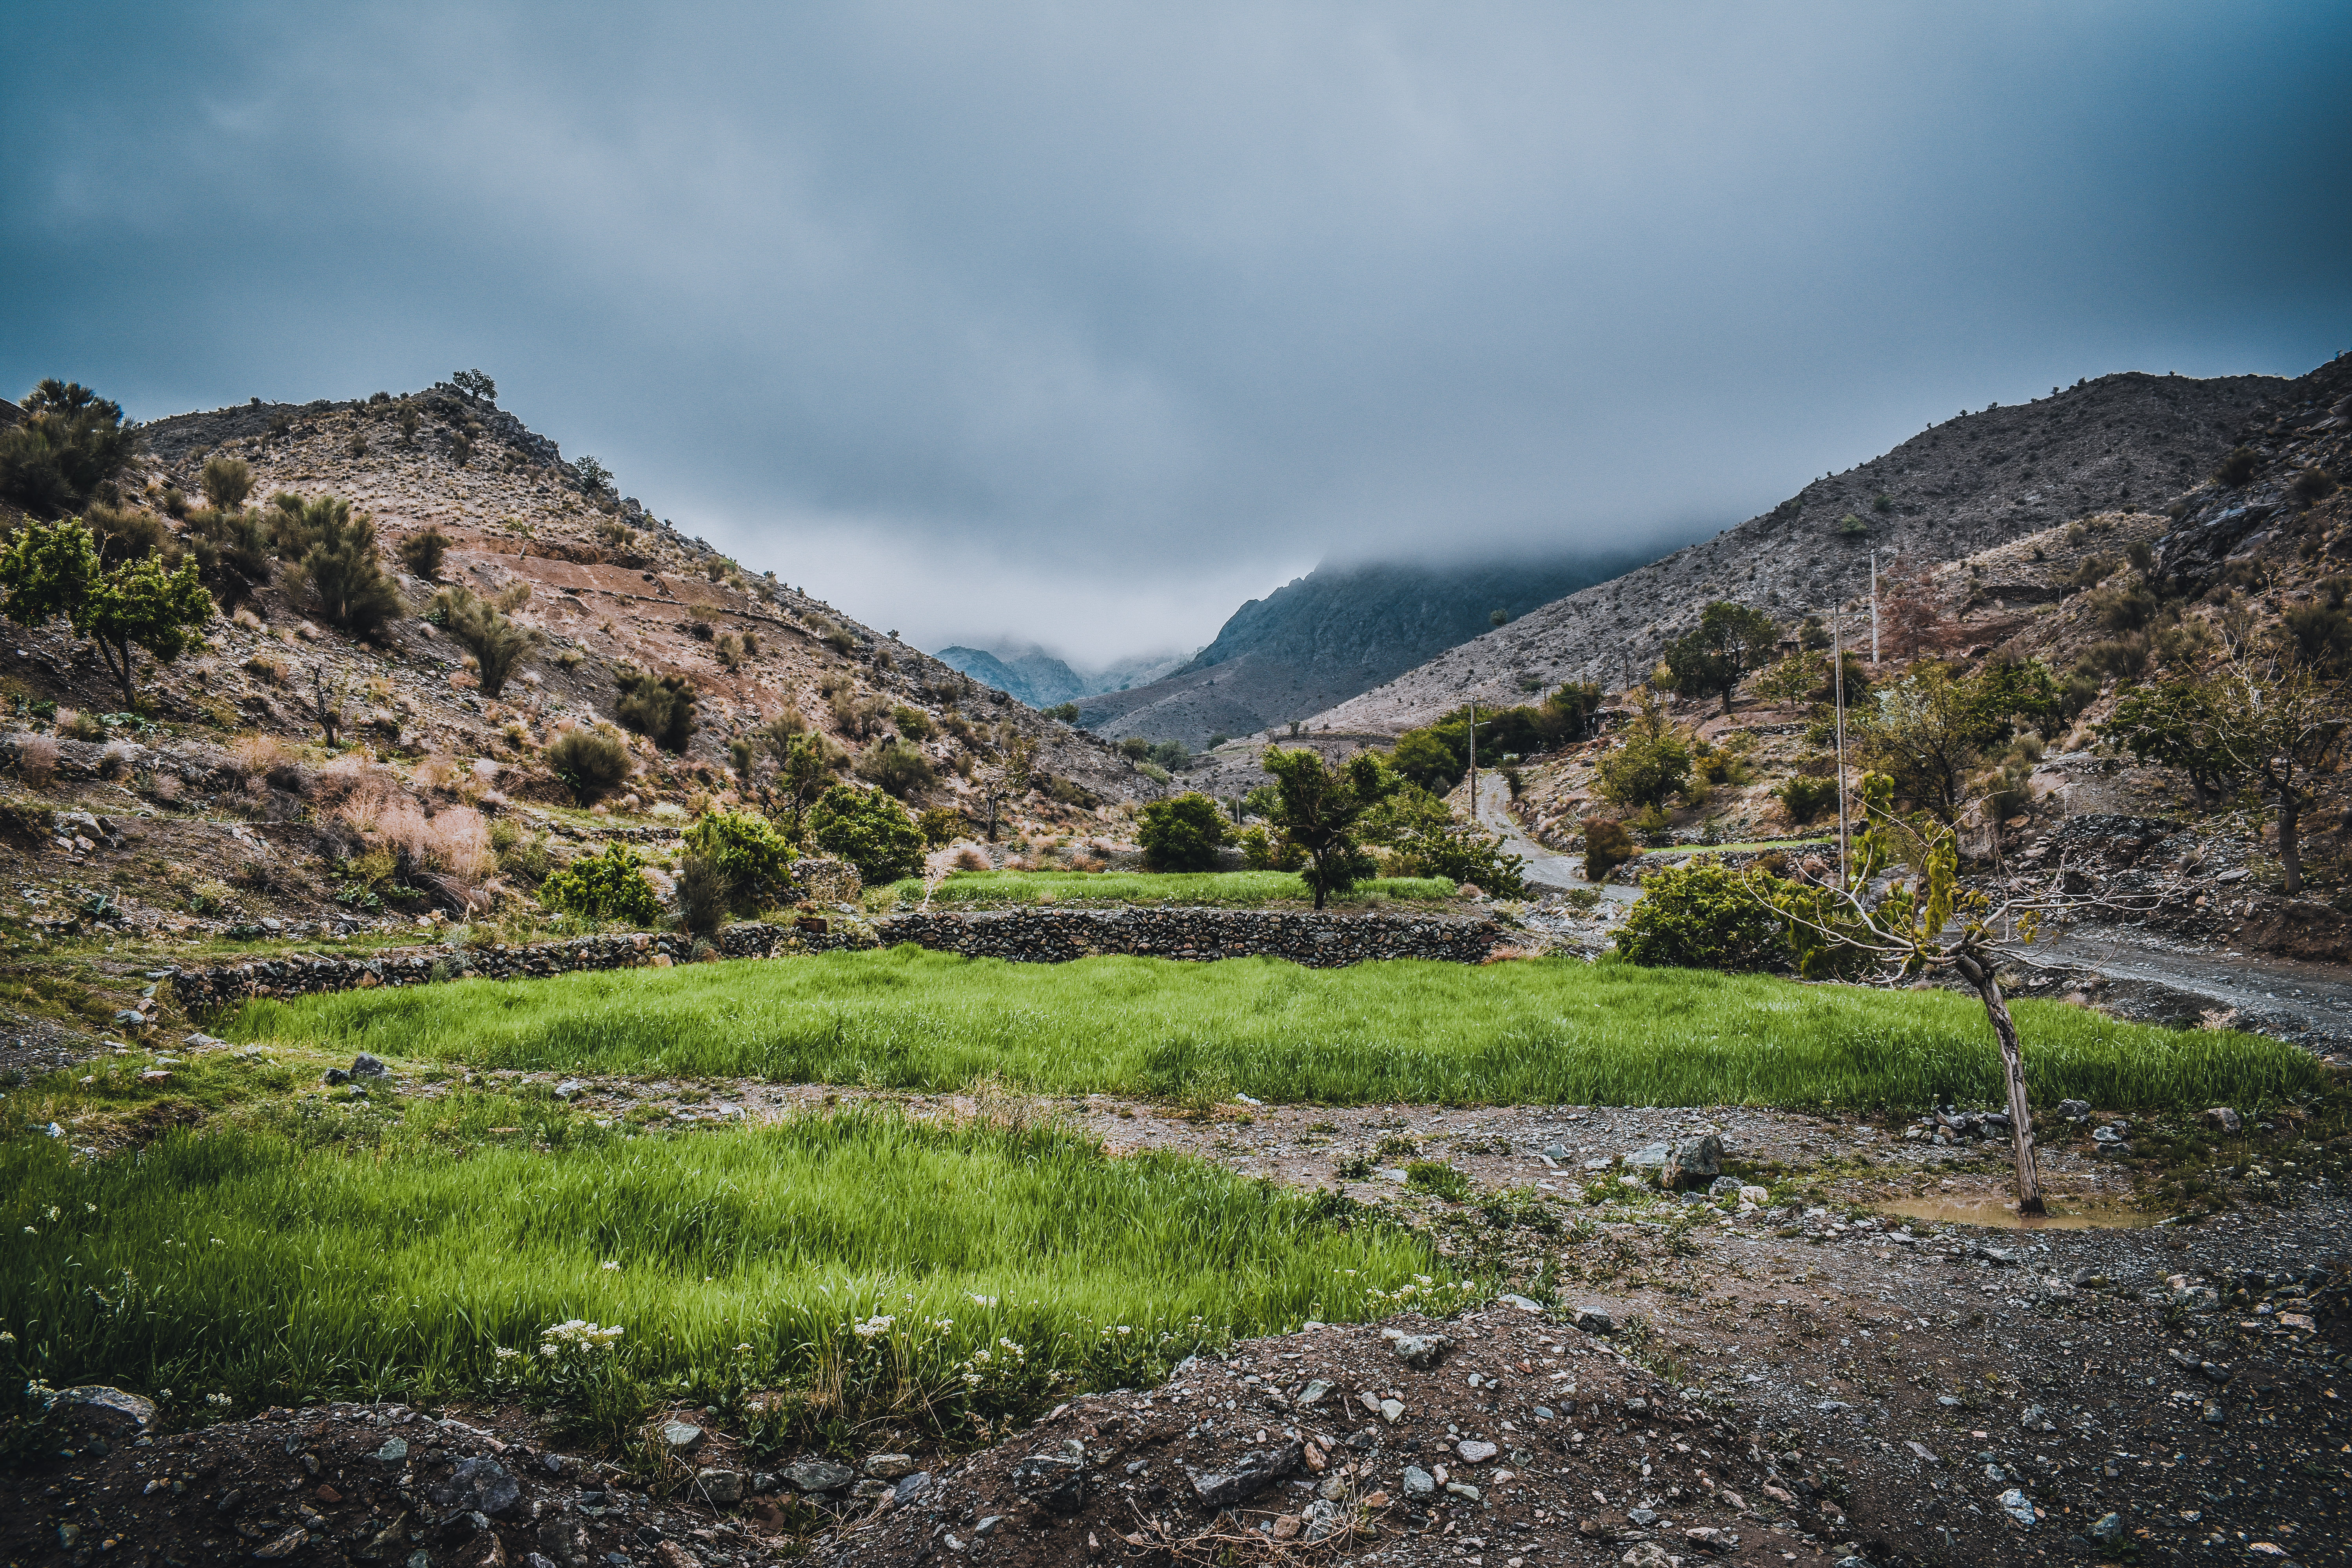
sky, nature, highland, wilderness, mountain, mountainous landforms, vegetation, cloud, valley, tree, hill, landscape, fell, grass, water, rural area, loch, lake, mount scenery, mountain range, meteorological phenomenon, rock, shrubland, national park, elevation, plateau, tarn, tundra, field, plant, lake district